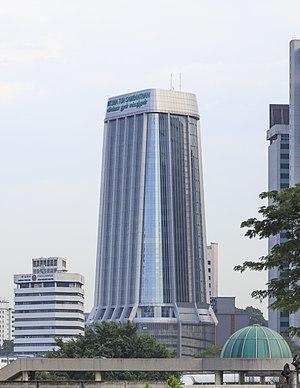
Depuis la construction du Bangunan Sime Bank en 1971, plus de 250 gratte-ciel ont été construits à Kuala Lumpur dans la capitale de la Malaisie. Les plus hauts gratte-ciel de Kuala Lumpur sont les Tours Petronas qui ont été les plus hautes du monde de leur achèvement en 1998 jusqu'en 2004 et la construction à Taiwan du Taipei 101. En 2015 ce sont encore les plus hautes du sud-est asiatique.
La Wisma Tun Sambanthan est un gratte-ciel de 146 mètres de hauteur construit en 1988 à Kuala Lumpur, en Malaisie.